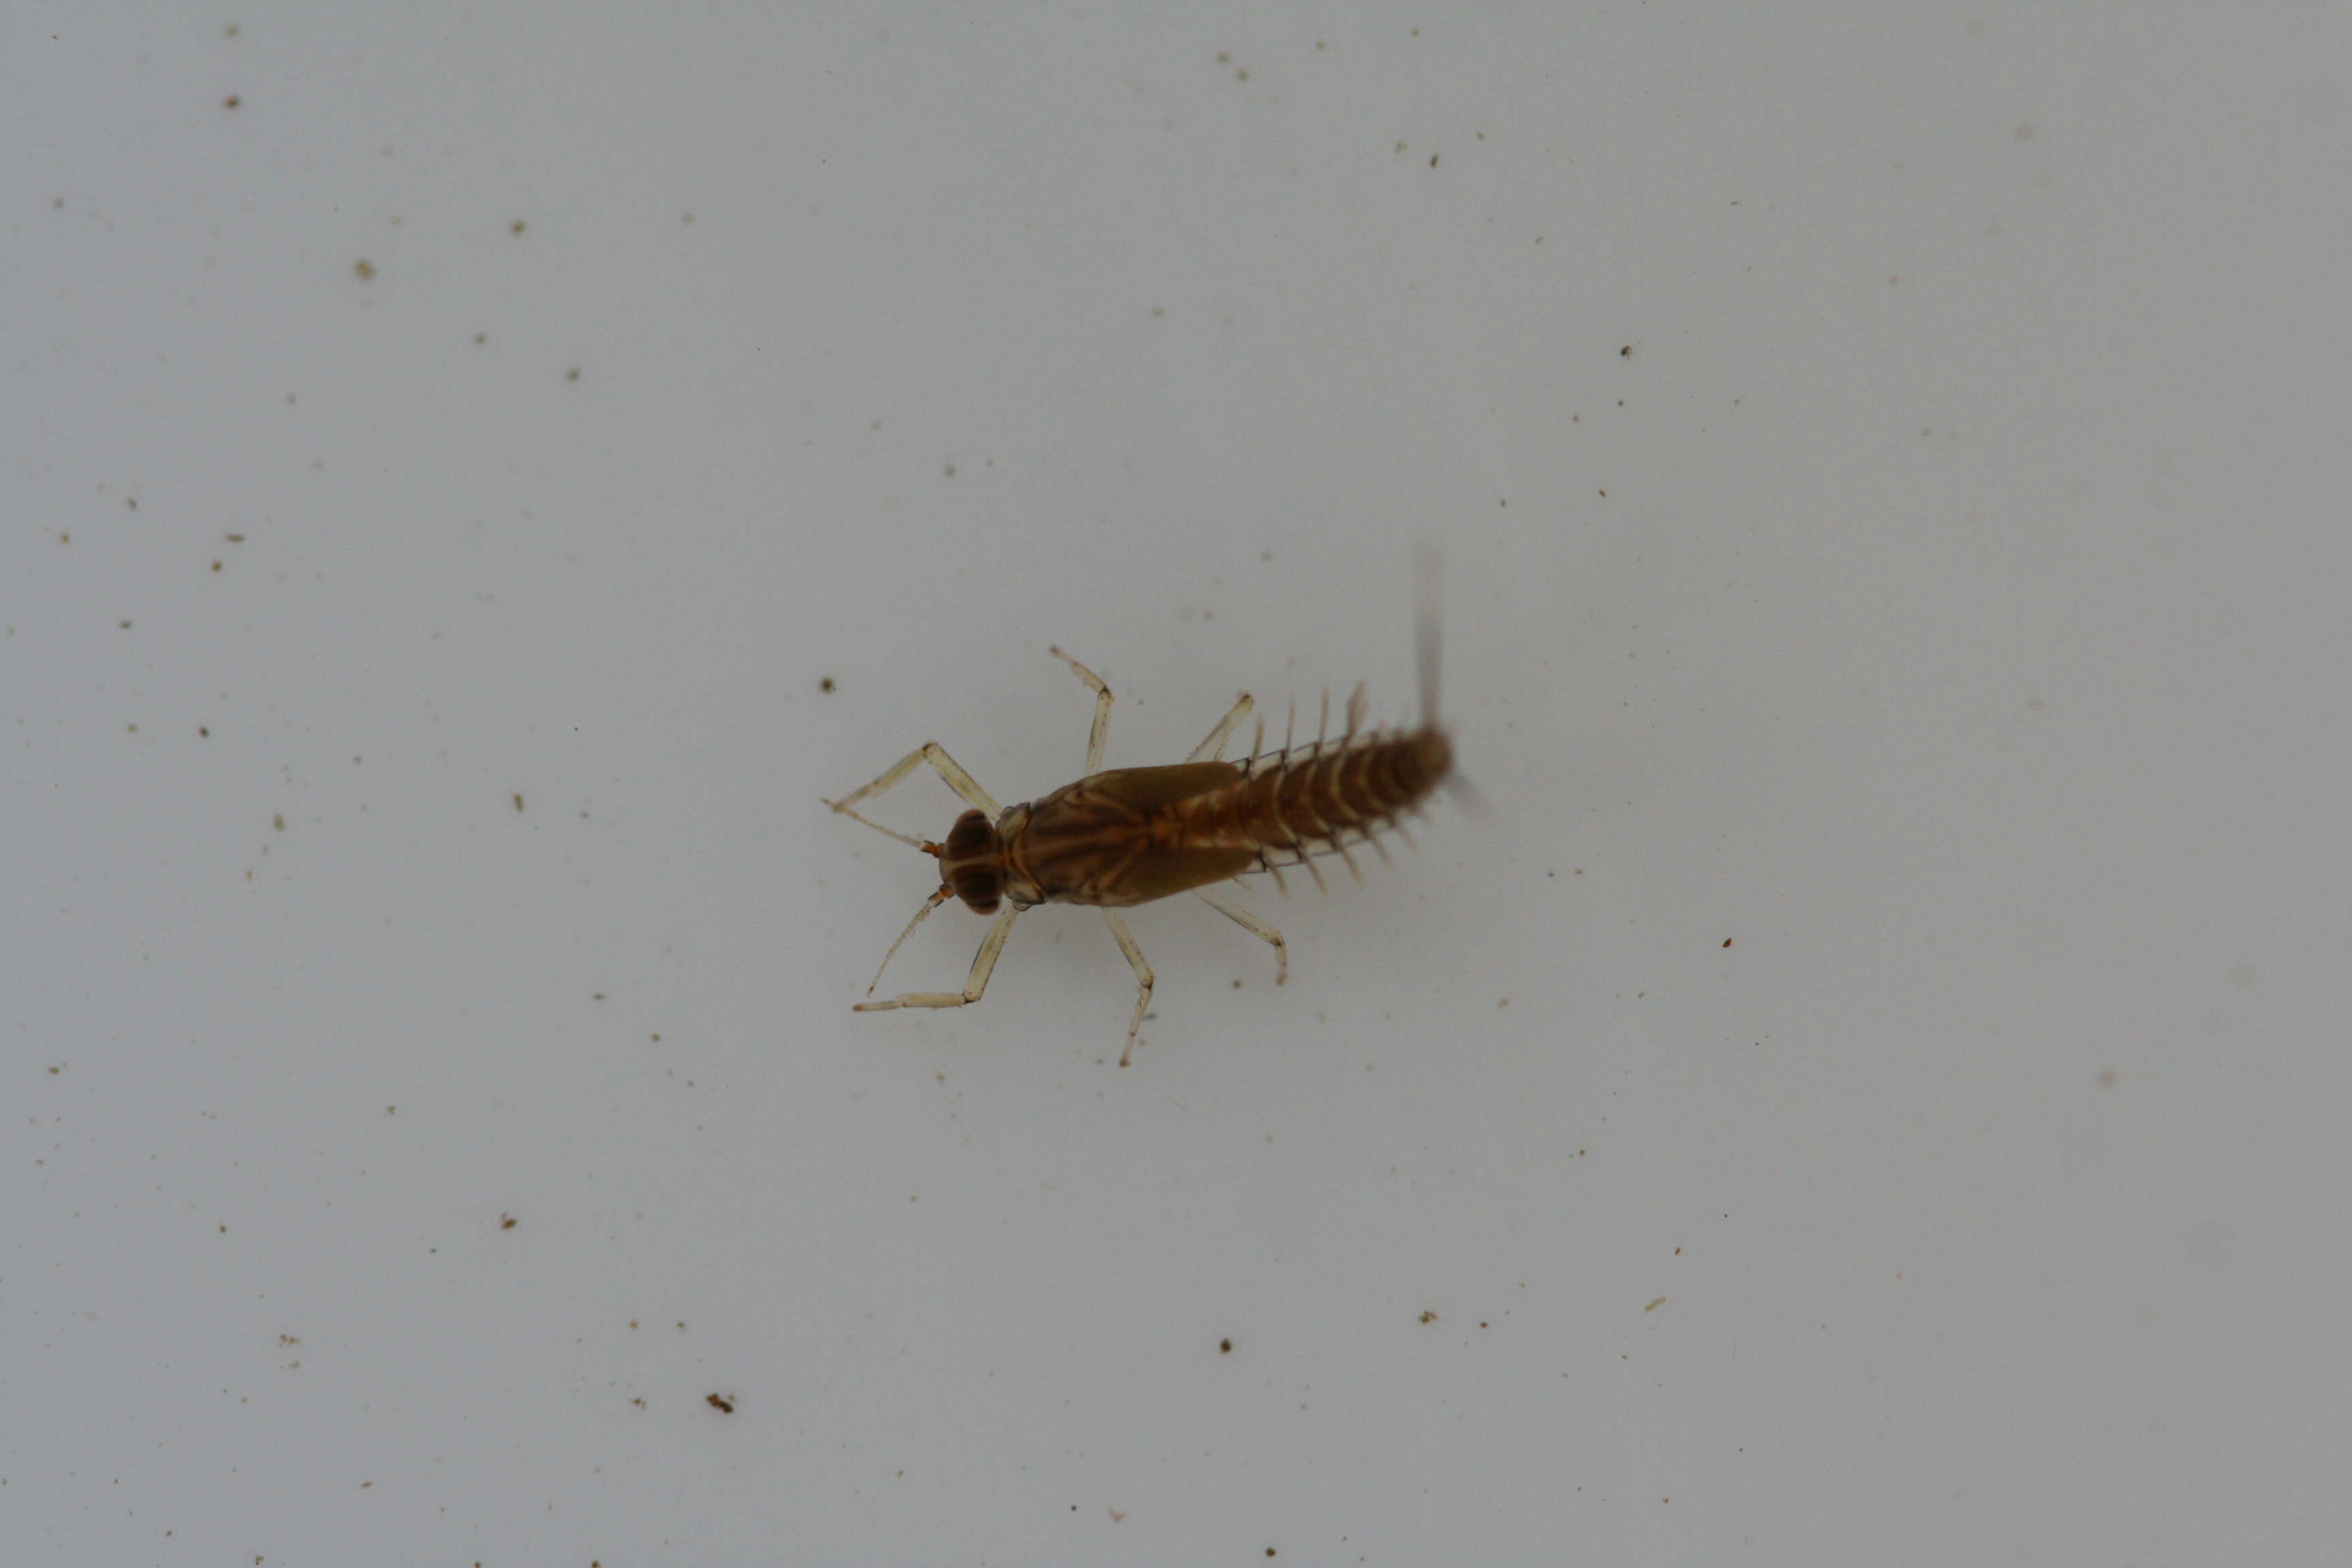
Macroinvertebrate group: minnow_mayflies